Sand Fire (2016)

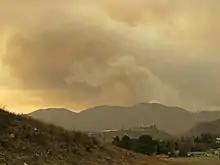
View of the smoke plume of the Sand Fire from Hansen Dam, July 23, 2016

The Sand Fire was a wildfire in 2016 that burned in the Angeles National Forest, east of the Santa Clarita Valley in Los Angeles County, California. The fire, named for the area's Sand Canyon, was fueled by heavy chaparral and brush.